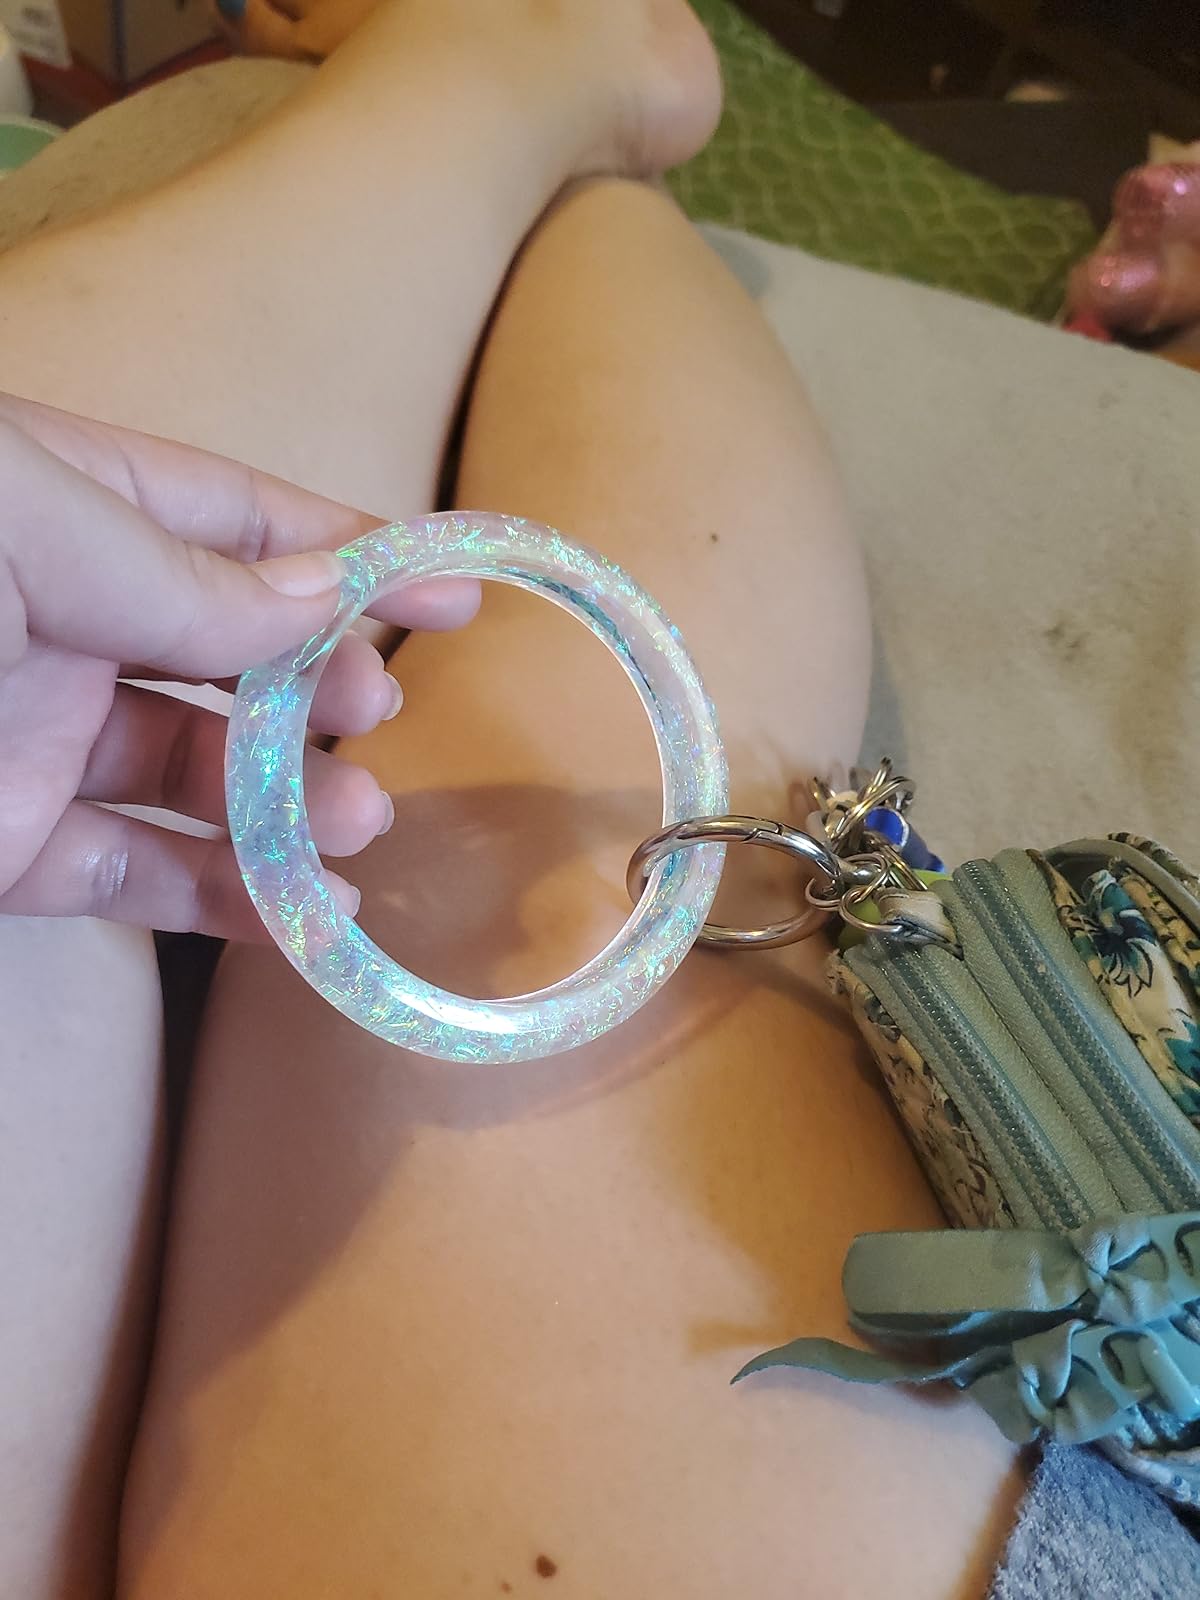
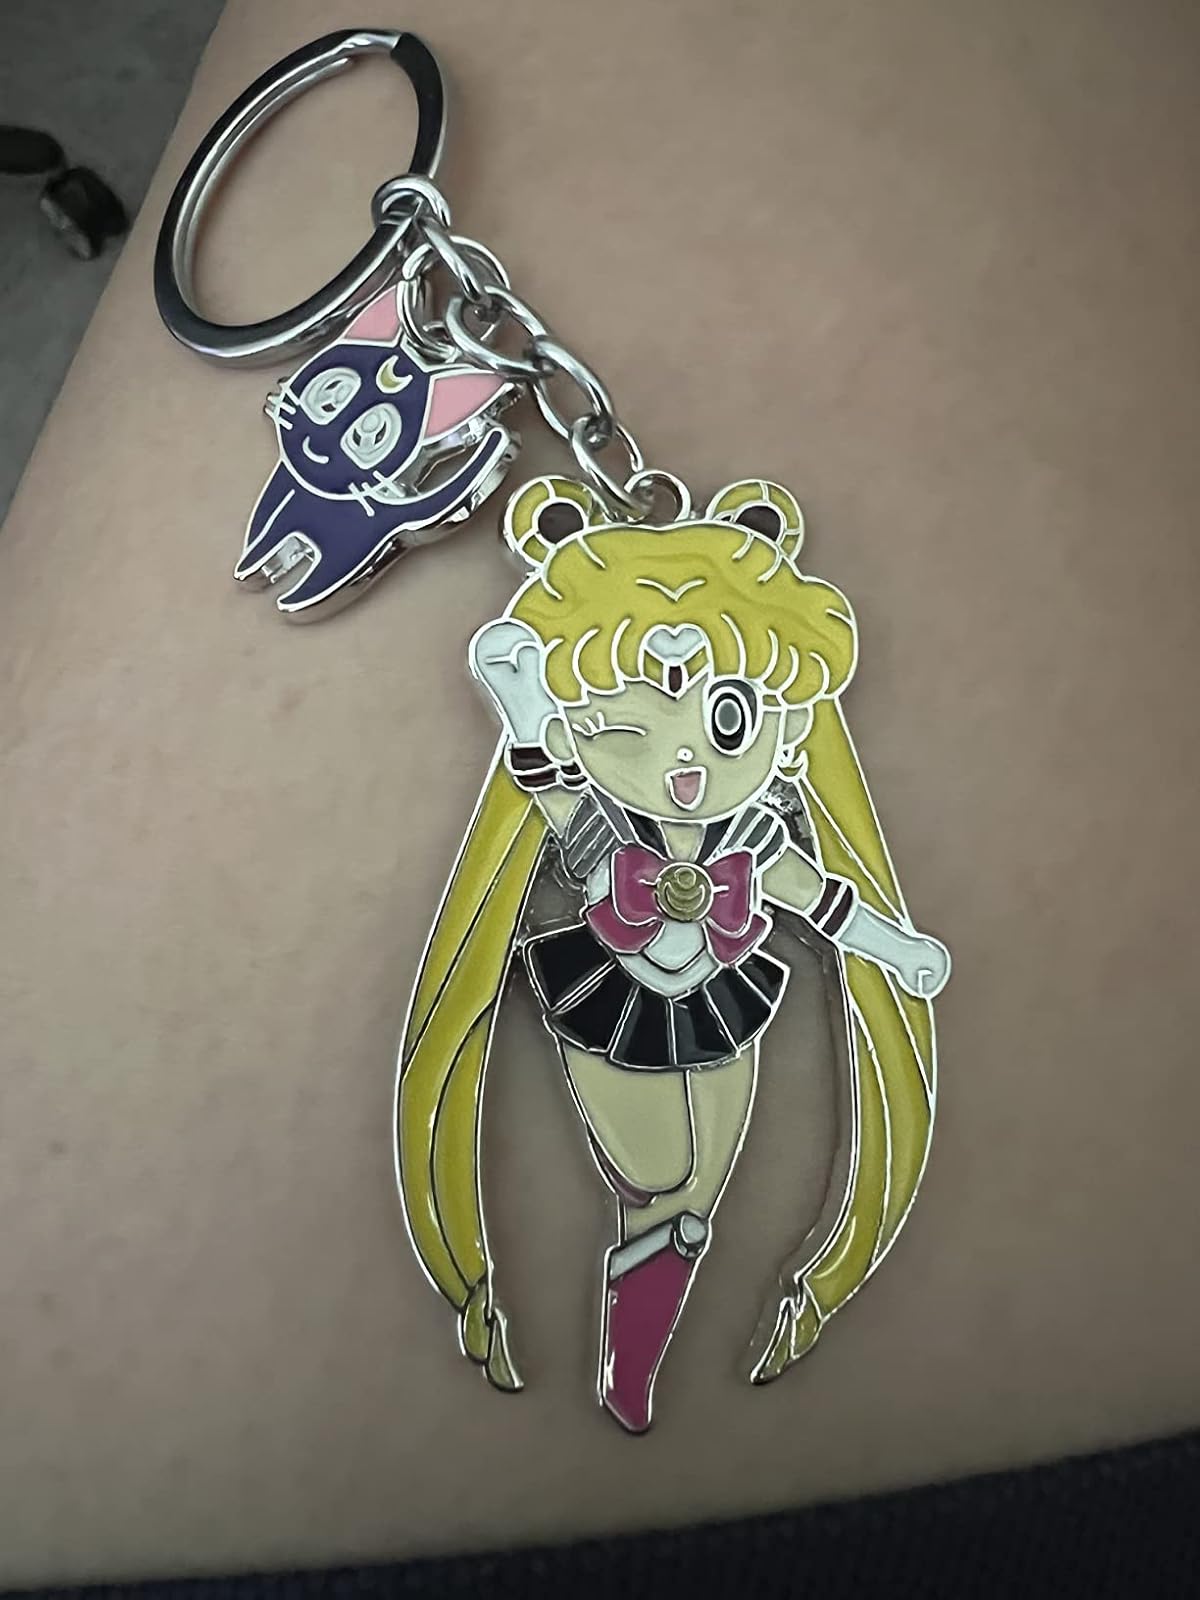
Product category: accessories_keychain
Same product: no